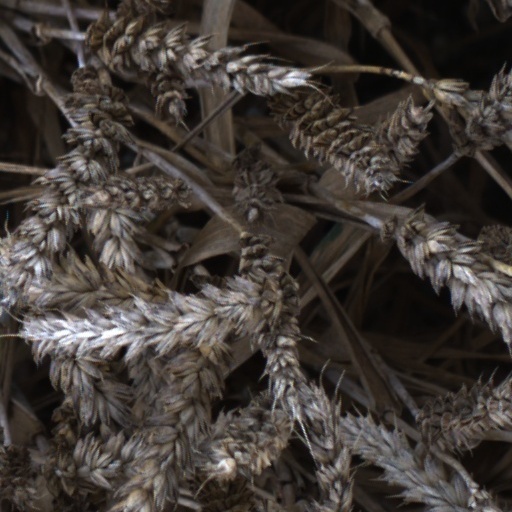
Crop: wheat